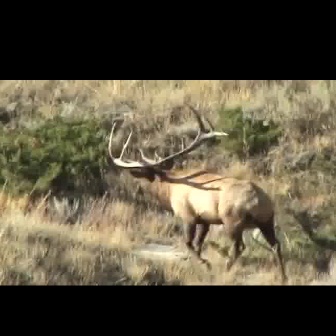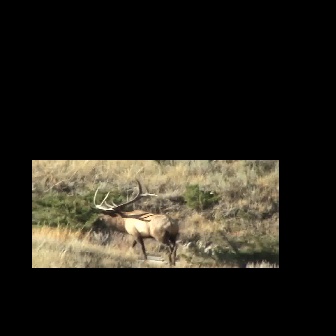
  Please identify the target specified by the bounding box [105,102,288,285] in the first image and locate it in the second image. Return the coordinates in [x_min,y_min,x_max,y_max] format.
Answer: [88,176,179,267]